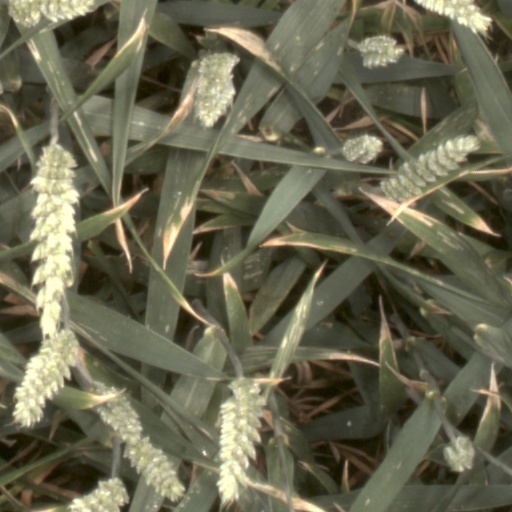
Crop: wheat